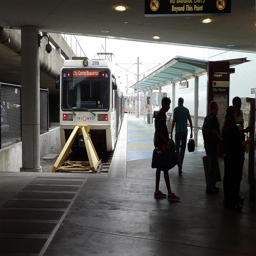
People wait at the station to board a train.
People walk away from a bus at a station.
A train is at the end of the line
A bunch of people at the train station during the day.
Several people standing waiting on a train to arrive at station.